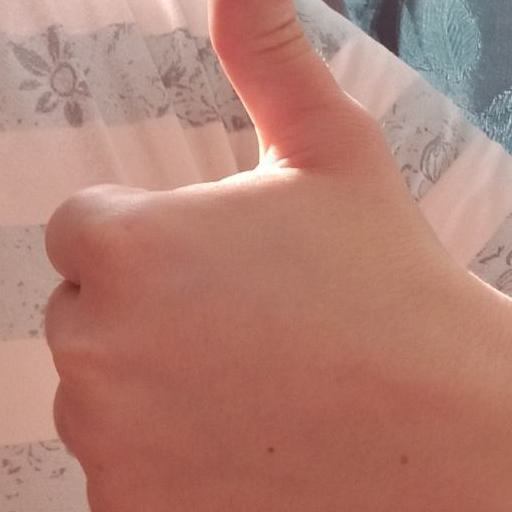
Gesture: like